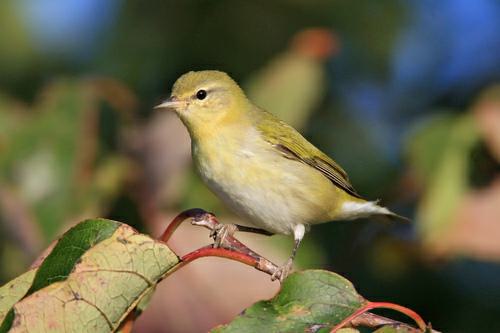
A photo of a tennessee warbler